Krzysztof Kasprzak

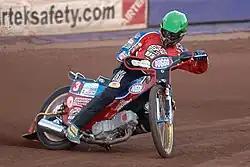
Kasprzak riding for Lakeside in 2007

In 2007, he rode for Lakeside Hammers during the 2007 Elite League speedway season but the season highlight was winning his first major team honour as Poland won the 2007 Speedway World Cup. He top scored during the event with 14 points.